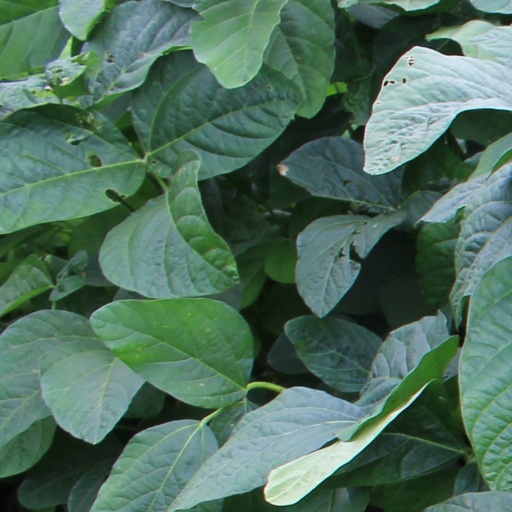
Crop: soybean